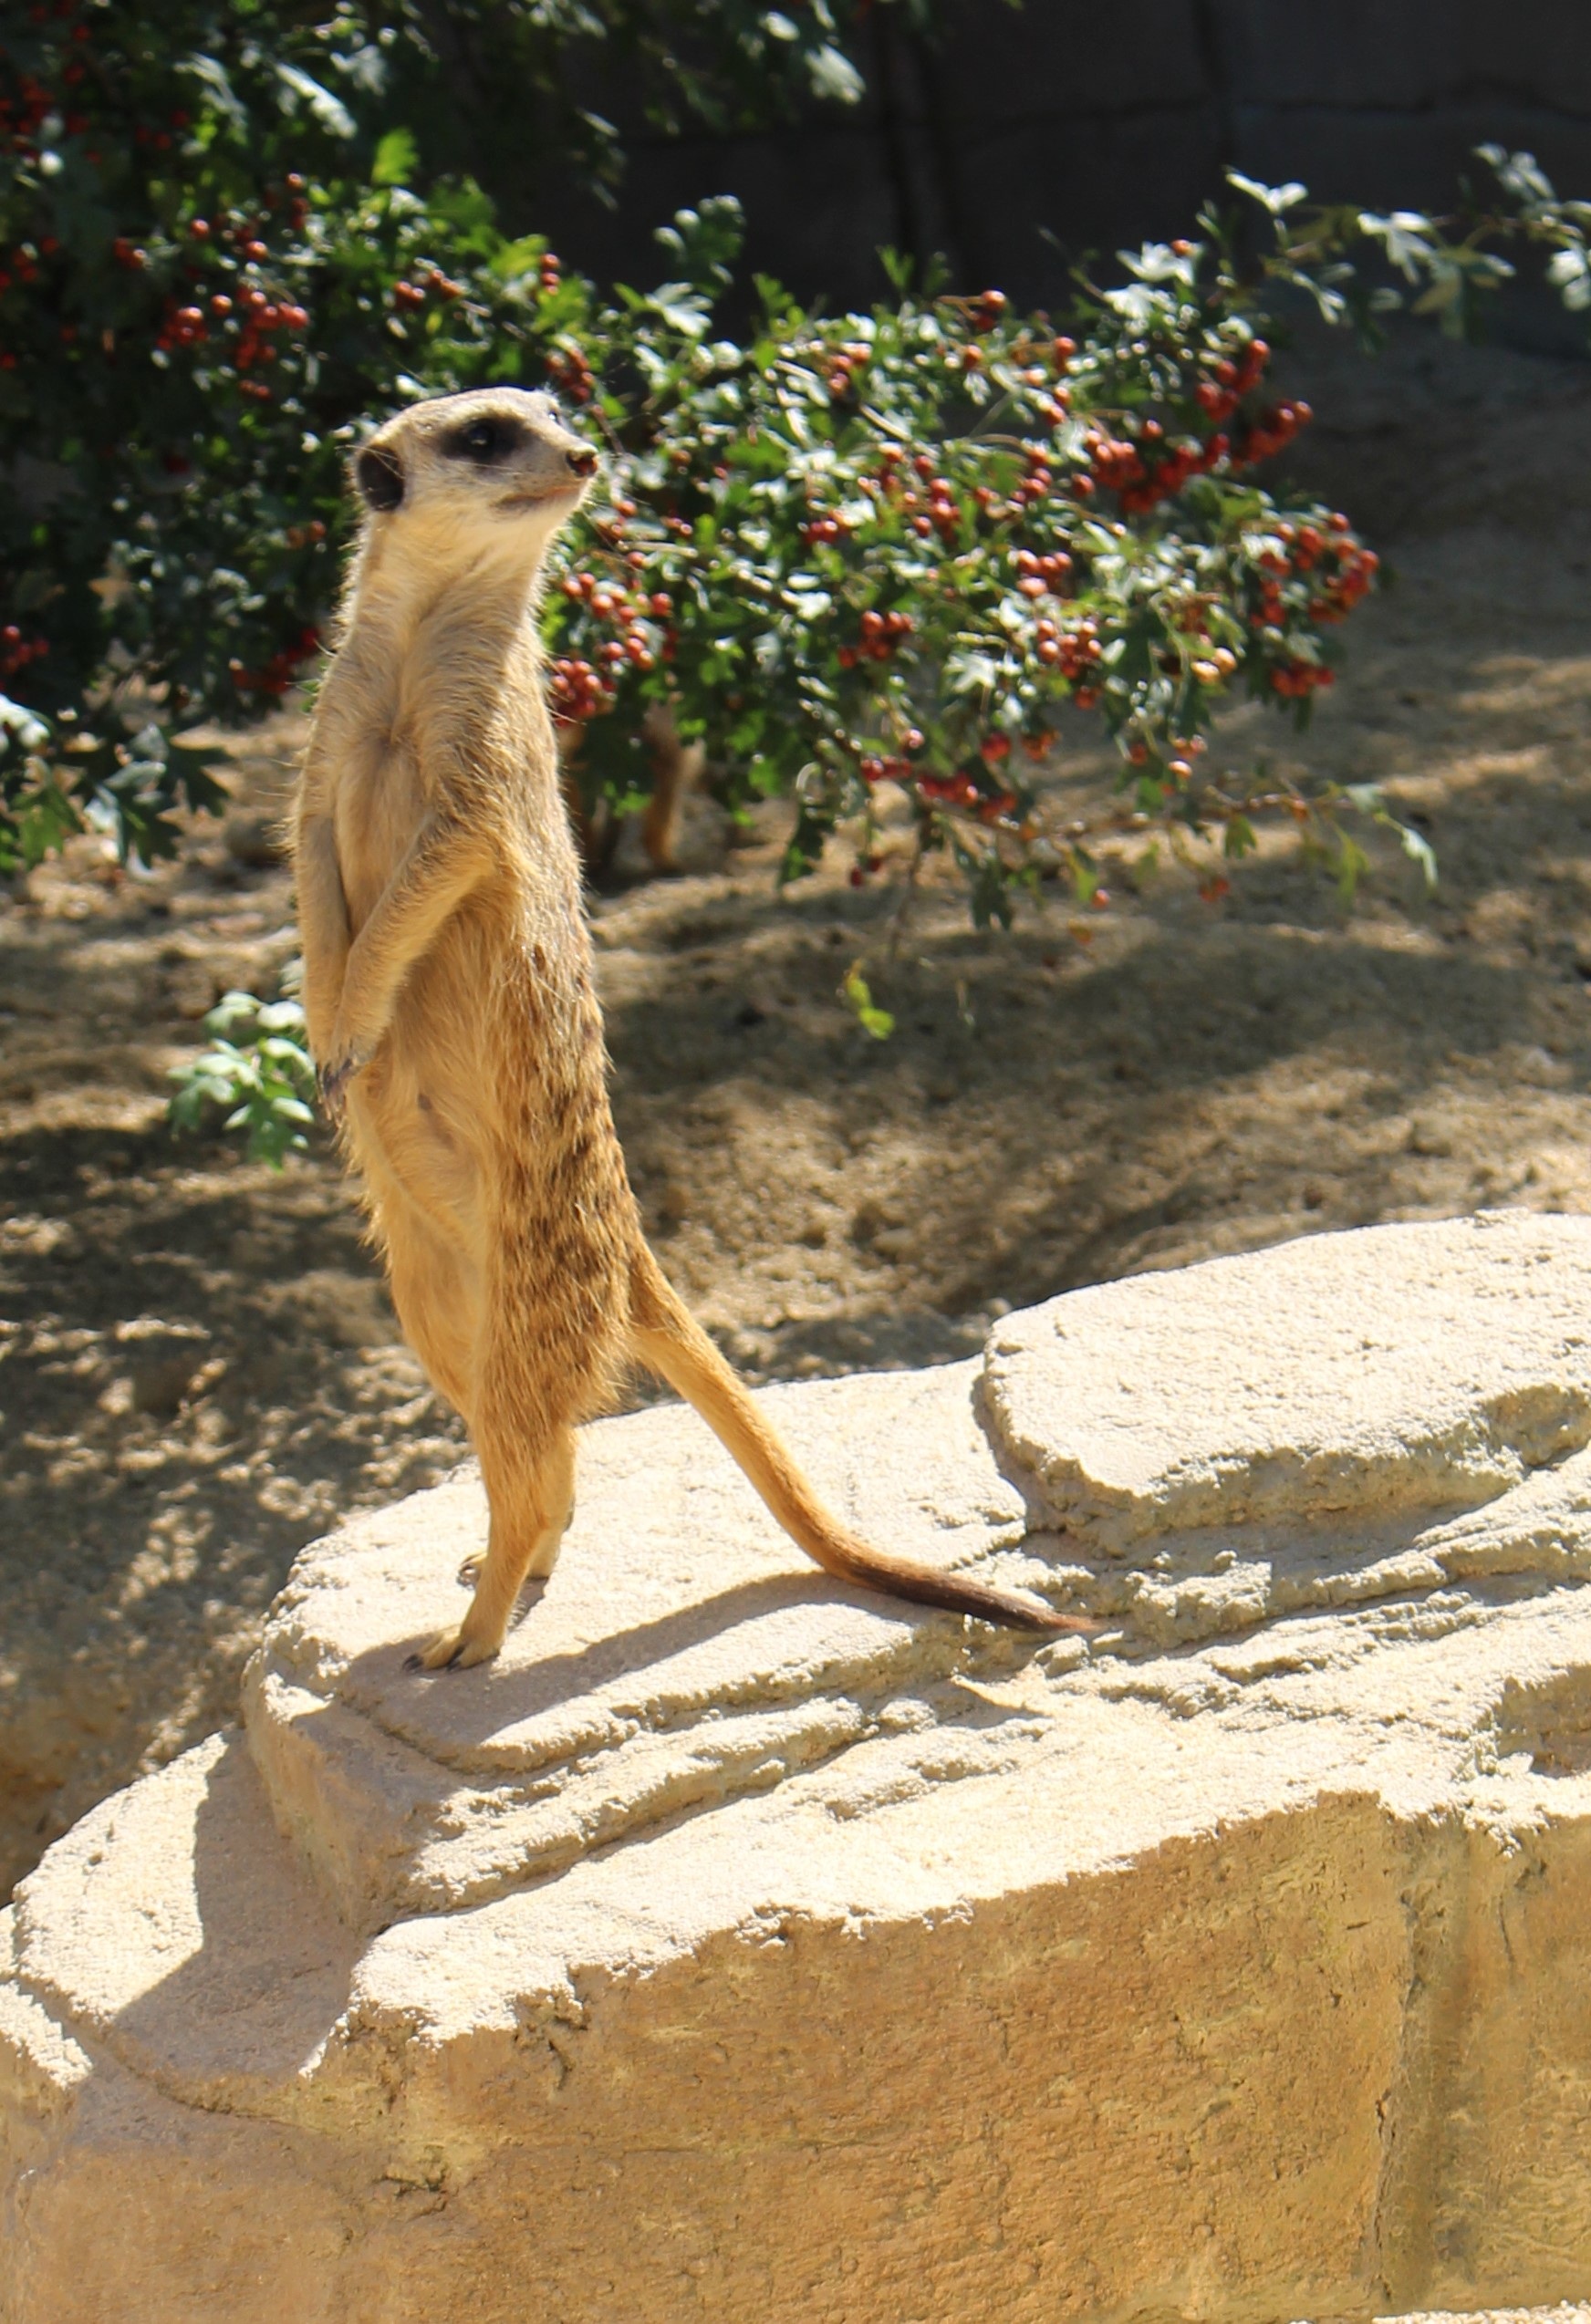
wildlife, zoo, mammal, fauna, vertebrate, meerkat, mongoose, wilhelma